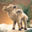
Label: camel